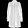
Label: Coat